Embrasure (dentistry)

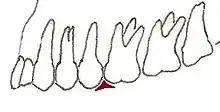
Diagram showing embrasure (red triangle) between maxillary right second bicuspid and maxillary right first molar. Right lateral view.

In dentistry, embrasures are V-shaped valleys between adjacent teeth. They provide a spill way for food to escape during chewing which essentially aids in the self-cleansing process. They also prevent food from being forced through the contact area which might cause food packing and periodontal pain and permit a slight amount of stimulation to the gingiva.